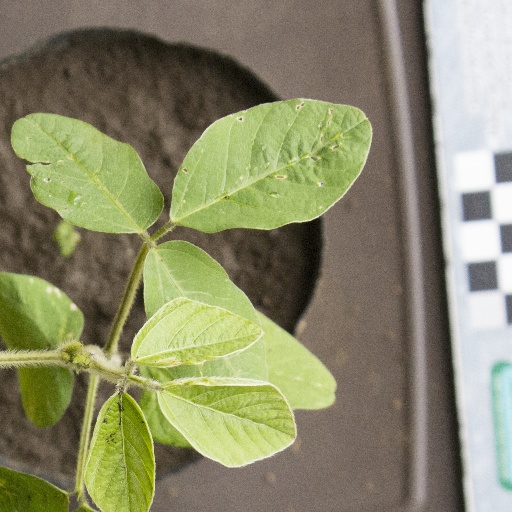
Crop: soybean